Niklaus Friedrich von Steiger

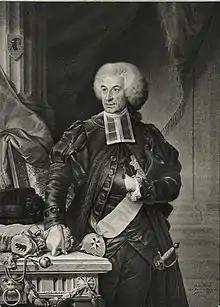
Niklaus Friedrich von Steiger

Niklaus Friedrich von Steiger (17 May 1729 – 3 December 1799) was a Swiss politician.